Womb (nightclub)

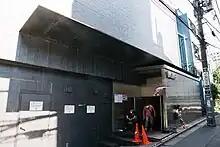
Entrance of Womb (2023)

Womb opened in April 2000 with a Junior Vasquez party and is located at 2-16 Maruyama-cho Shibuya-ku.